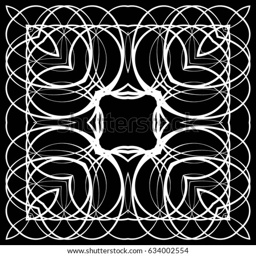
frame of lines , abstract floral vintage white pattern of square on a black background .